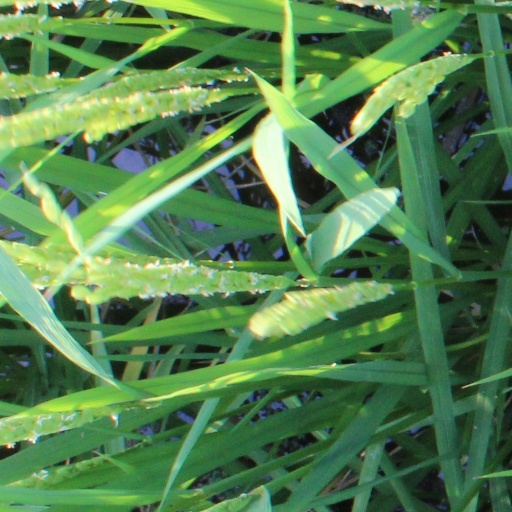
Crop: rice